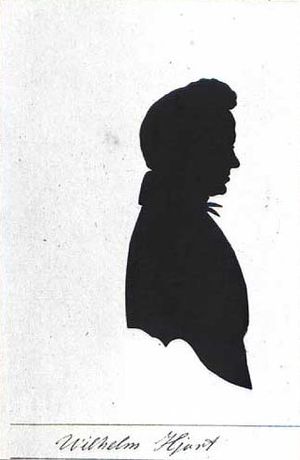
Vilhelm Hjort
Vilhelm Hjort. Silhouet af Niels Christian Fausing.
Vilhelm Billeskov Hjort var en dansk postembedsmand og politiker.